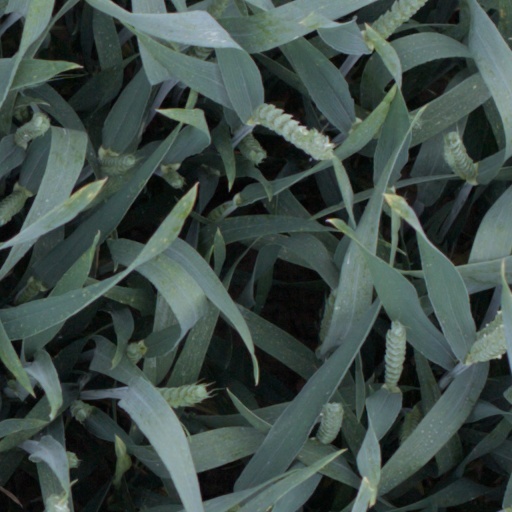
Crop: wheat